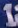
Number: 1